Vince Redd

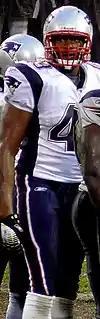
Redd with the New England Patriots in 2008

Vincent Edward Redd (born September 1, 1985) is a former American football defensive lineman. He was signed by the New England Patriots as an undrafted free agent in 2008. He played college football at Virginia and Liberty.